United Kingdom

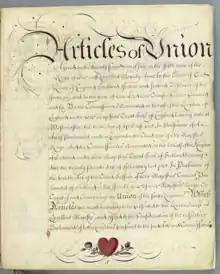
The Treaty of Union which unified the Kingdom of England and Kingdom of Scotland on 1 May 1707

In 1066 the Normans invaded England from northern France. After conquering England they seized large parts of Wales, conquered much of Ireland and were invited to settle in Scotland, bringing to each country feudalism on the Northern French model and Norman-French culture. The Anglo-Norman ruling class greatly influenced, but eventually assimilated with, the local cultures. Subsequent medieval English kings completed the conquest of Wales and tried unsuccessfully to annex Scotland. Asserting its independence in the 1320 Declaration of Arbroath, Scotland maintained its independence thereafter, albeit in near-constant conflict with England.